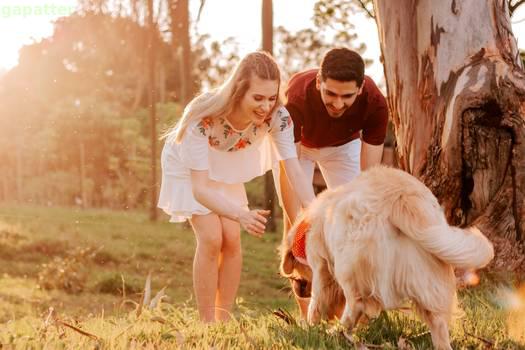
Label: Watermark